Keido Fukushima

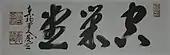
Calligraphy by Fukushima.

Well known for his calligraphy, Fukushima was an authority on reading classical Chinese and Kanbun (a hybrid Chinese/Japanese script). Although many Buddhist priests produce religiously inspired art, they rarely create their works in front of an audience. Fukushima realized the very act of doing calligraphy could exert educational and inspirational influence upon those who witnessed it. In keeping with Japanese conventions, he did not give calligraphy demonstrations for Japanese audiences, but he did incorporate such events among his overseas teaching activities.